Double Wedding (1937 film)

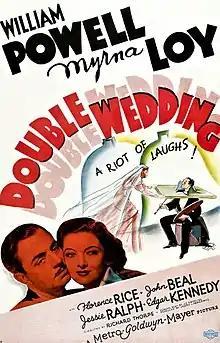
Theatrical release poster

Double Wedding is a 1937 American screwball romantic comedy film starring William Powell and Myrna Loy, and featuring Florence Rice, John Beal, Jessie Ralph, and Edgar Kennedy. This was the seventh pairing of Powell and Loy, with another seven to go. It was directed by Richard Thorpe from a screenplay by Jo Swerling based on the unpublished play "Nagy szerelem" ("Great Love") by Ferenc Molnár.